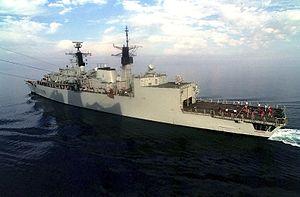
La Marine militaire roumaine est la branche navale des Forces armées roumaines ; elle opère principalement en mer Noire et sur le Danube, et, sporadiquement, ailleurs dans les mers et océans, en relation avec son intégration dans l'OTAN depuis 2004.
Type 22 ou classe Broadsword est une classe de frégate qui a été conçu et premièrement utilisé par la Royal Navy. Au total 14 navires de ce type furent construits, divisés en trois groupes. Ces frégates furent retirés le 30 juin 2011. Sept navires furent vendus au Brésil, à la Roumanie et au Chili. Parmi ces bâtiments, deux se trouvèrent coulés.
Sir Philip Andrew Jones, né le 14 février 1960 à Bebington, est un officier de la marine royale britannique. Il exerce la fonction de First Sea Lord, c’est-à-dire de chef d'État-major de la Marine, du 8 avril 2016 au 7 juin 2019.